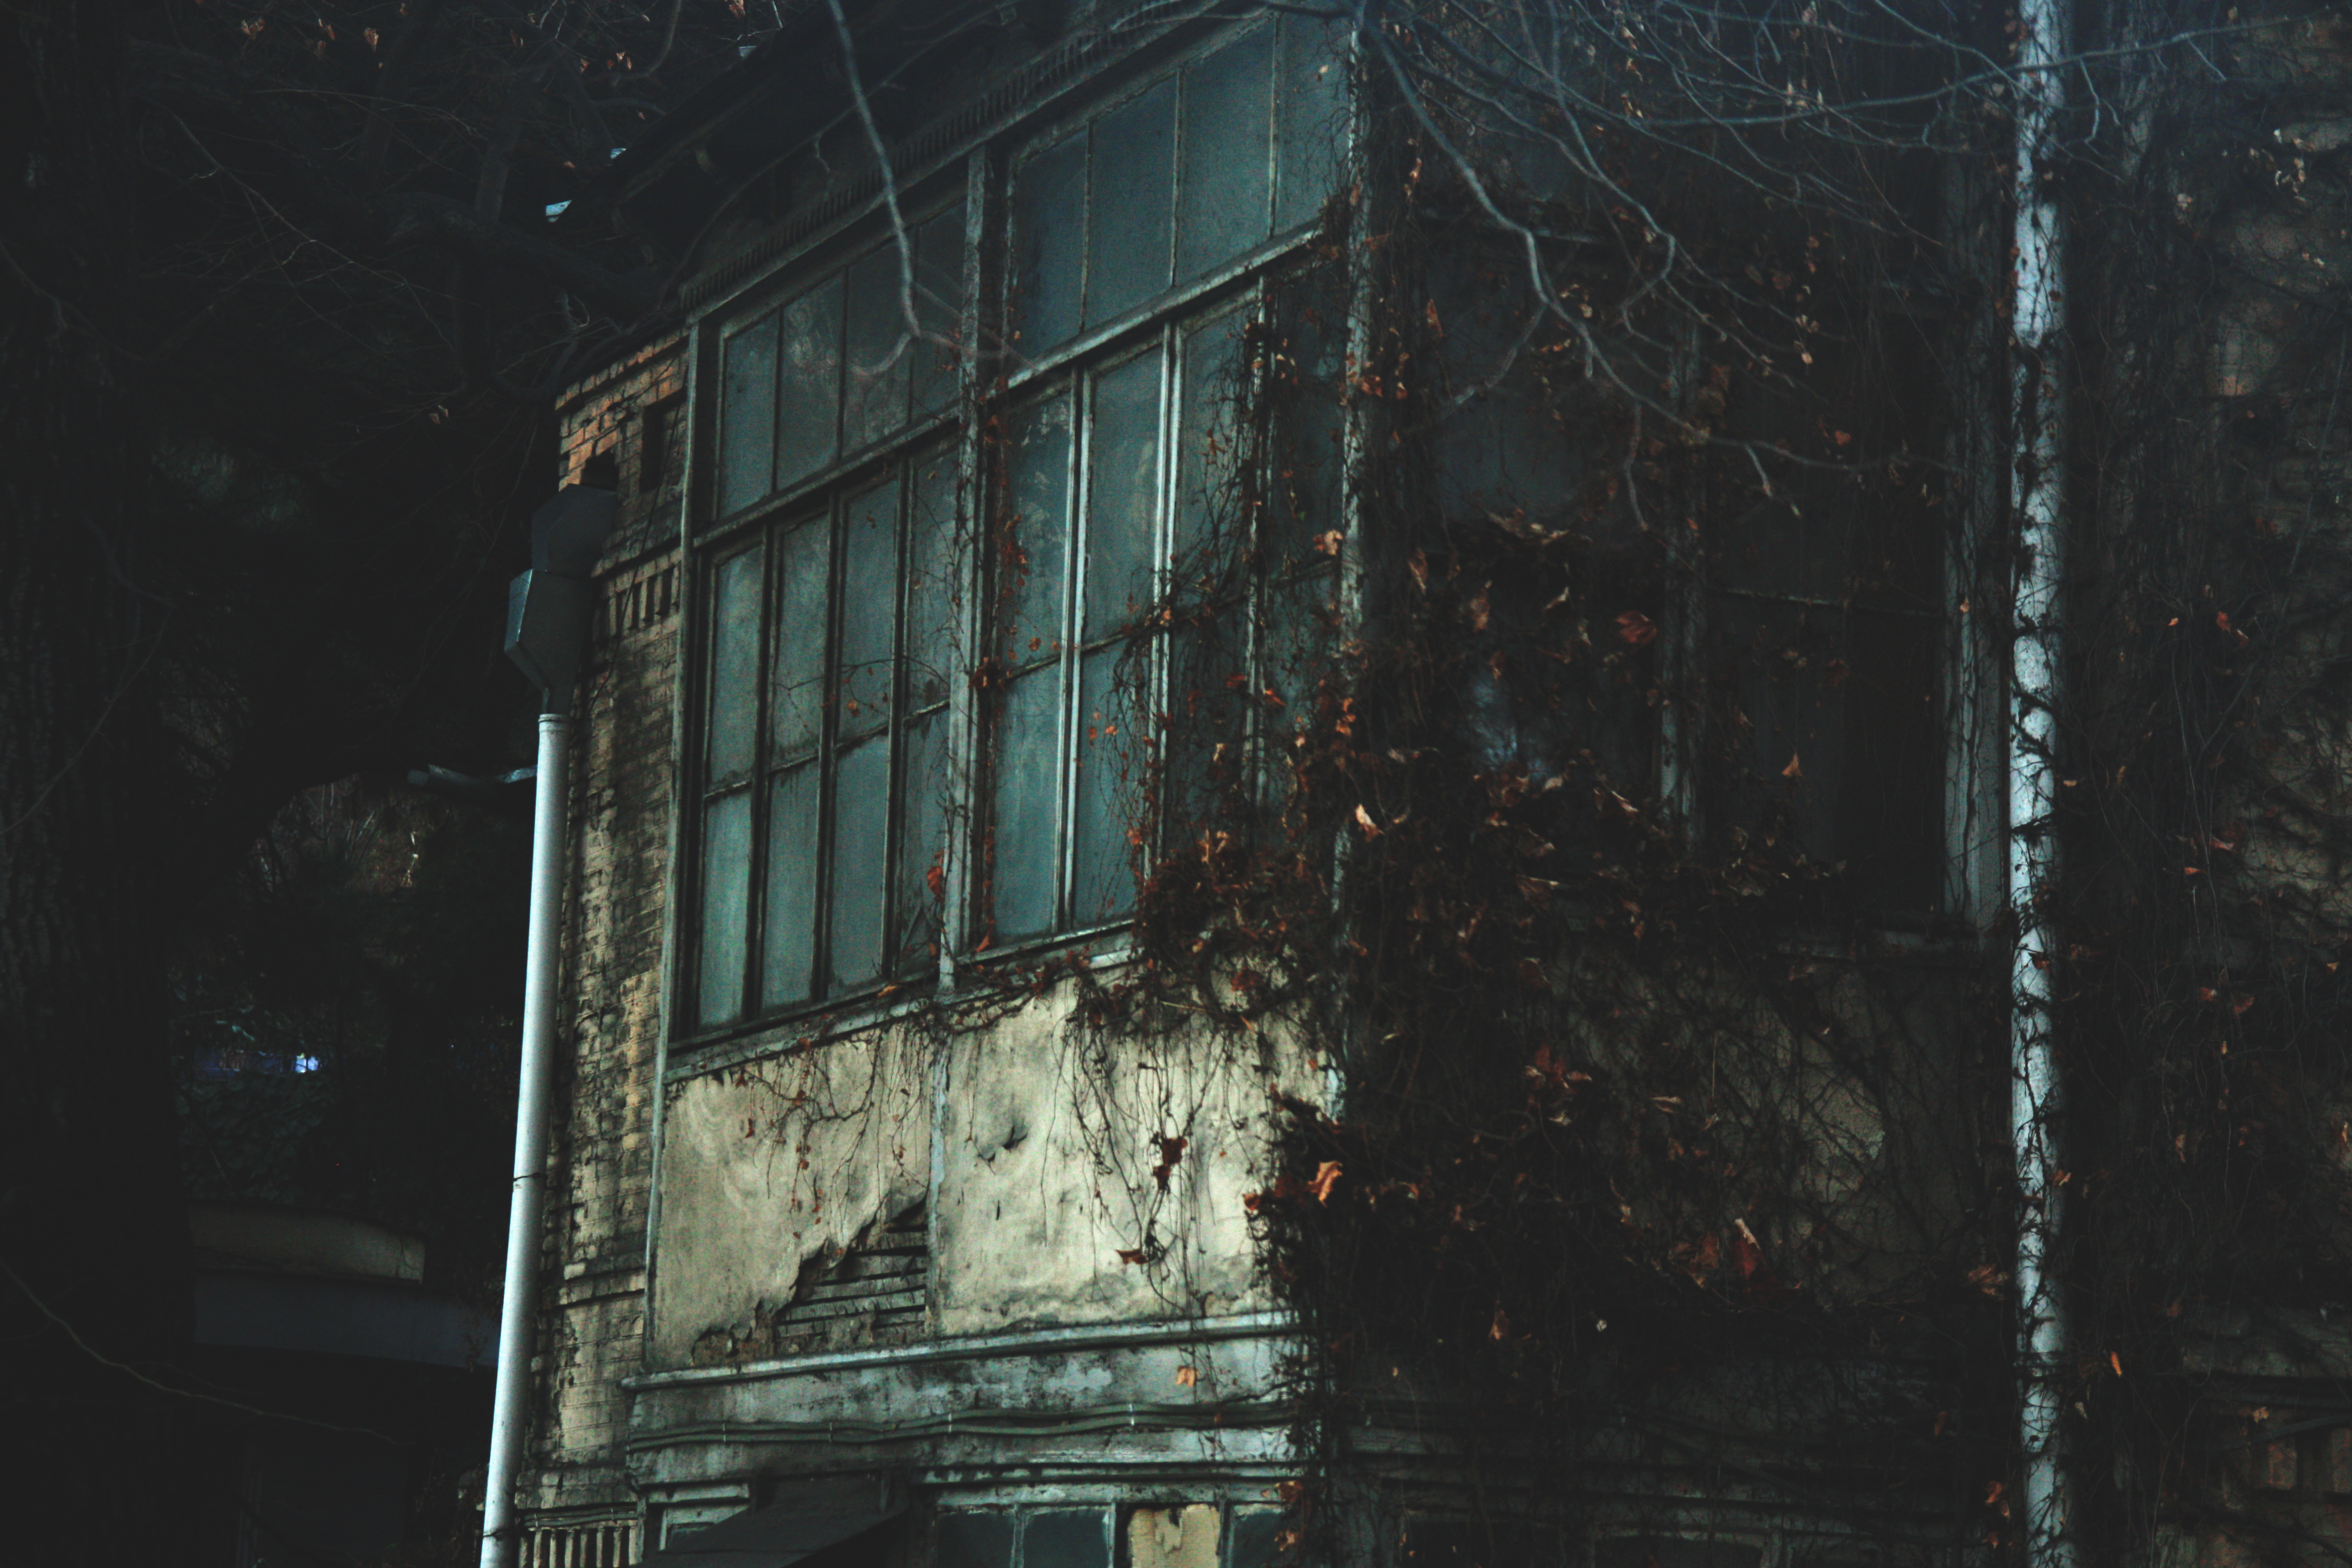
architecture, darkness, urban area, atmosphere, tree, night, phenomenon, reflection, house, window, sky, building, facade, metropolis, city, winter